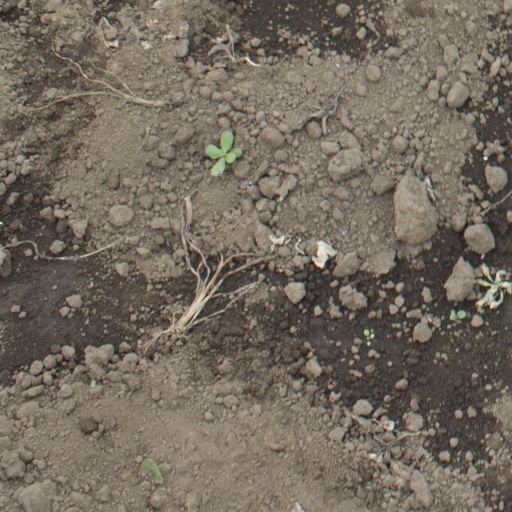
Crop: soybean